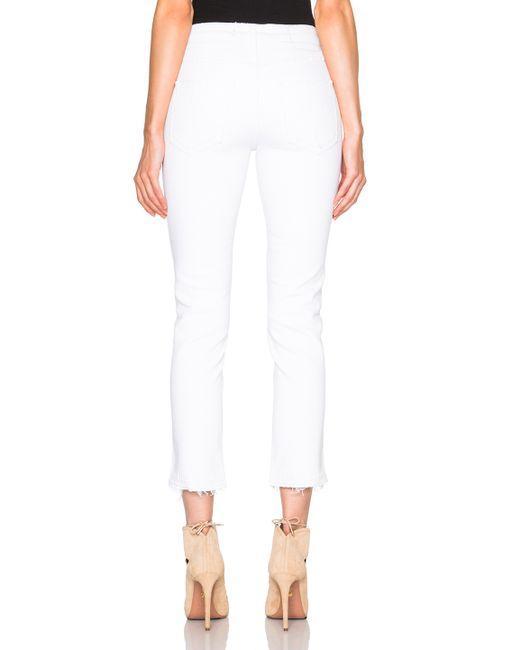
weiße dünne Freizeithose mit rohem Saum